Pasquale Romanelli

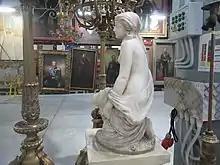
Odalisque at "Mosfilm"

Pasquale Romanelli (28 May 1812 – 11 February 1887) was an Italian sculptor, and apprentice of Lorenzo Bartolini.